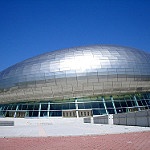
Label: buildings